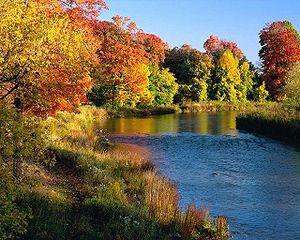
L’été indien ou l’été des Indiens est une période de temps ensoleillé et radouci, après les premières gelées de l’automne et juste avant l’hiver. Elle se produit en octobre ou au début de novembre dans l’hémisphère nord, et en avril ou au début mai dans l’hémisphère sud. Elle est aléatoire et peut durer de quelques jours à plus d’une semaine, ou ne pas se produire du tout certaines années. L'été indien ne doit donc pas être confondu avec le changement annuel de couleur des feuillus qui se produit à la même période.